Katholikon

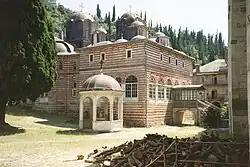
The katholikon at Zographou monastery on Mount Athos

A katholikon or catholicon or sobor refers to one of three things in the Eastern Orthodox Church: